Hotchkiss Mle 1914 machine gun

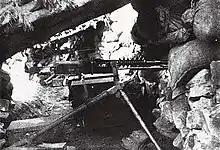
An early Japanese version in 6.5x50mm.

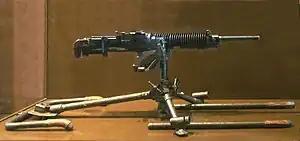
The Japanese licensed version: the Type 3 (Taishō 14) Heavy Machine Gun. Musée de l'Armée, Paris.

The Hotchkiss machine gun was gas actuated and air-cooled, in contrast to the Maxim gun which was recoil operated and water-cooled. The Hotchkiss machine gun barrel features five large rings which materially assisted natural cooling and retarded overheating. The gas cylinder under the barrel features a regulator piston which can be adjusted to the normal rate of fire of 450 rounds per minute. The Hotchkiss machine gun itself (excluding the tripod) has only 32 parts, including four coil springs, and no screws or pins whatsoever. All parts of the gun are constructed in such a manner that it is impossible to assemble them improperly. The Hotchkiss fired from an open bolt, like almost all modern machine guns, in order to avoid "cook-offs" – cartridges being prematurely ignited by the overheated chamber. Although the Hotchkiss machine gun was easy to feed continuously with a three-man team, each individual strip held only 24 rounds of 8mm Lebel ammunition. This feature proved to be one of the Hotchkiss's shortcomings, as the crew needed to reload the gun several times for every minute of firing, far more often than on every other machine gun of the same period (the Maxim used a 250-round continuous cloth belt). Each empty feed strip was ejected automatically after its last round had been fired, leaving the bolt open in the rear position. Then introducing a new loaded strip into the gun triggered the release forward of the bolt and firing resumed. The Hotchkiss strips performed well with a three-man crew, but their capacity was too small for a single gunner firing from the inside of a tank. This led to the adoption of a 250-round articulated metal belt in 1917. It was widely used in all French tanks of the period and in some military airplanes.